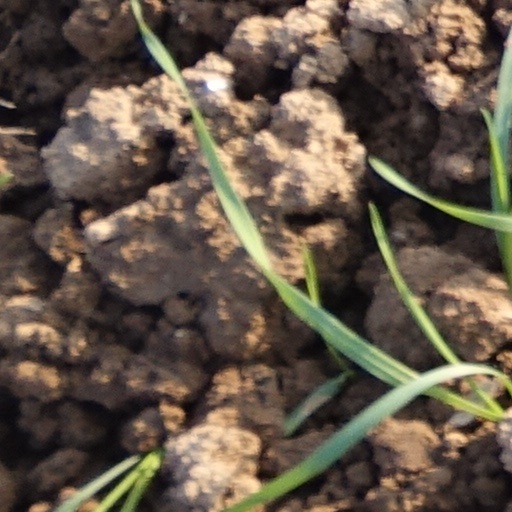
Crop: wheat